Bradford Shoe Company Building

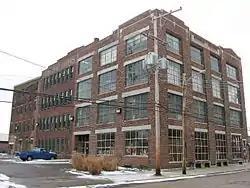
Exterior in 2013

The Bradford Shoe Company Building, also known as the Neilston Building, is a historic building in Downtown Columbus, Ohio. It was listed on the National Register of Historic Places in 1994. The four-story building has three distinct parts, built at separate times. The eastern section was built before 1899, while the middle portion was built between 1899 and 1910, and the westernmost around 1910. The Bradford Shoe Company was founded in 1908, and commissioned the westernmost section's construction.